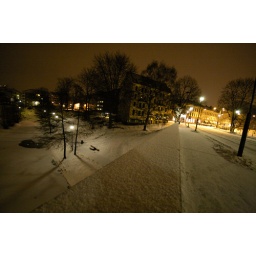
walking home in winteroslo, late